Phases of ice

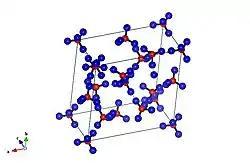
The crystal structure of ice XII

The accepted crystal structure of ordinary ice was first proposed by Linus Pauling in 1935. The structure of ice I is the wurtzite lattice, roughly one of crinkled planes composed of tessellating hexagonal rings, with an oxygen atom on each vertex, and the edges of the rings formed by hydrogen bonds. The planes alternate in an ABAB pattern, with B planes being reflections of the A planes along the same axes as the planes themselves. The distance between oxygen atoms along each bond is about 275 pm and is the same between any two bonded oxygen atoms in the lattice. The angle between bonds in the crystal lattice is very close to the tetrahedral angle of 109.5°, which is also quite close to the angle between hydrogen atoms in the water molecule (in the gas phase), which is 105°.